Semi-arid climate

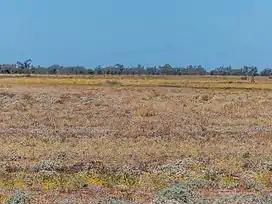
Semi-arid climate in Queensland, Australia.

Hot semi-arid climates (type "BSh") tend to be located from the high teens to mid-30s latitudes of the tropics and subtropics, typically in proximity to regions with a tropical savanna climate or a humid subtropical climate. These climates tend to have hot, or sometimes extremely hot, summers and warm to cool winters, with some to minimal precipitation. Hot semi-arid climates are most commonly found around the fringes of subtropical deserts.